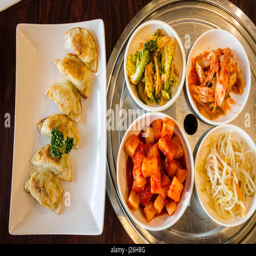
a selection of dishes served in a restaurant